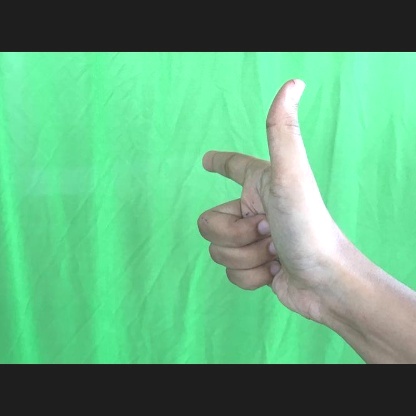
Mudra: Chandrakala